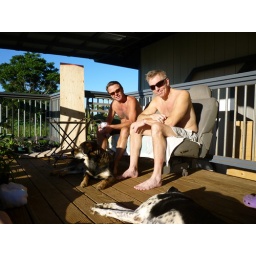
boys in the sun, dogs on bake setting